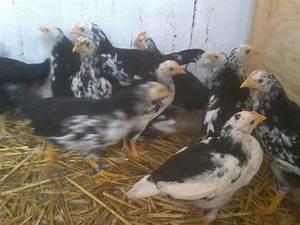
chicken